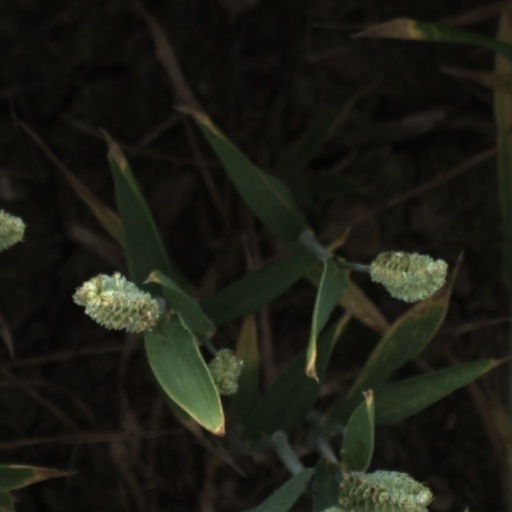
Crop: wheat